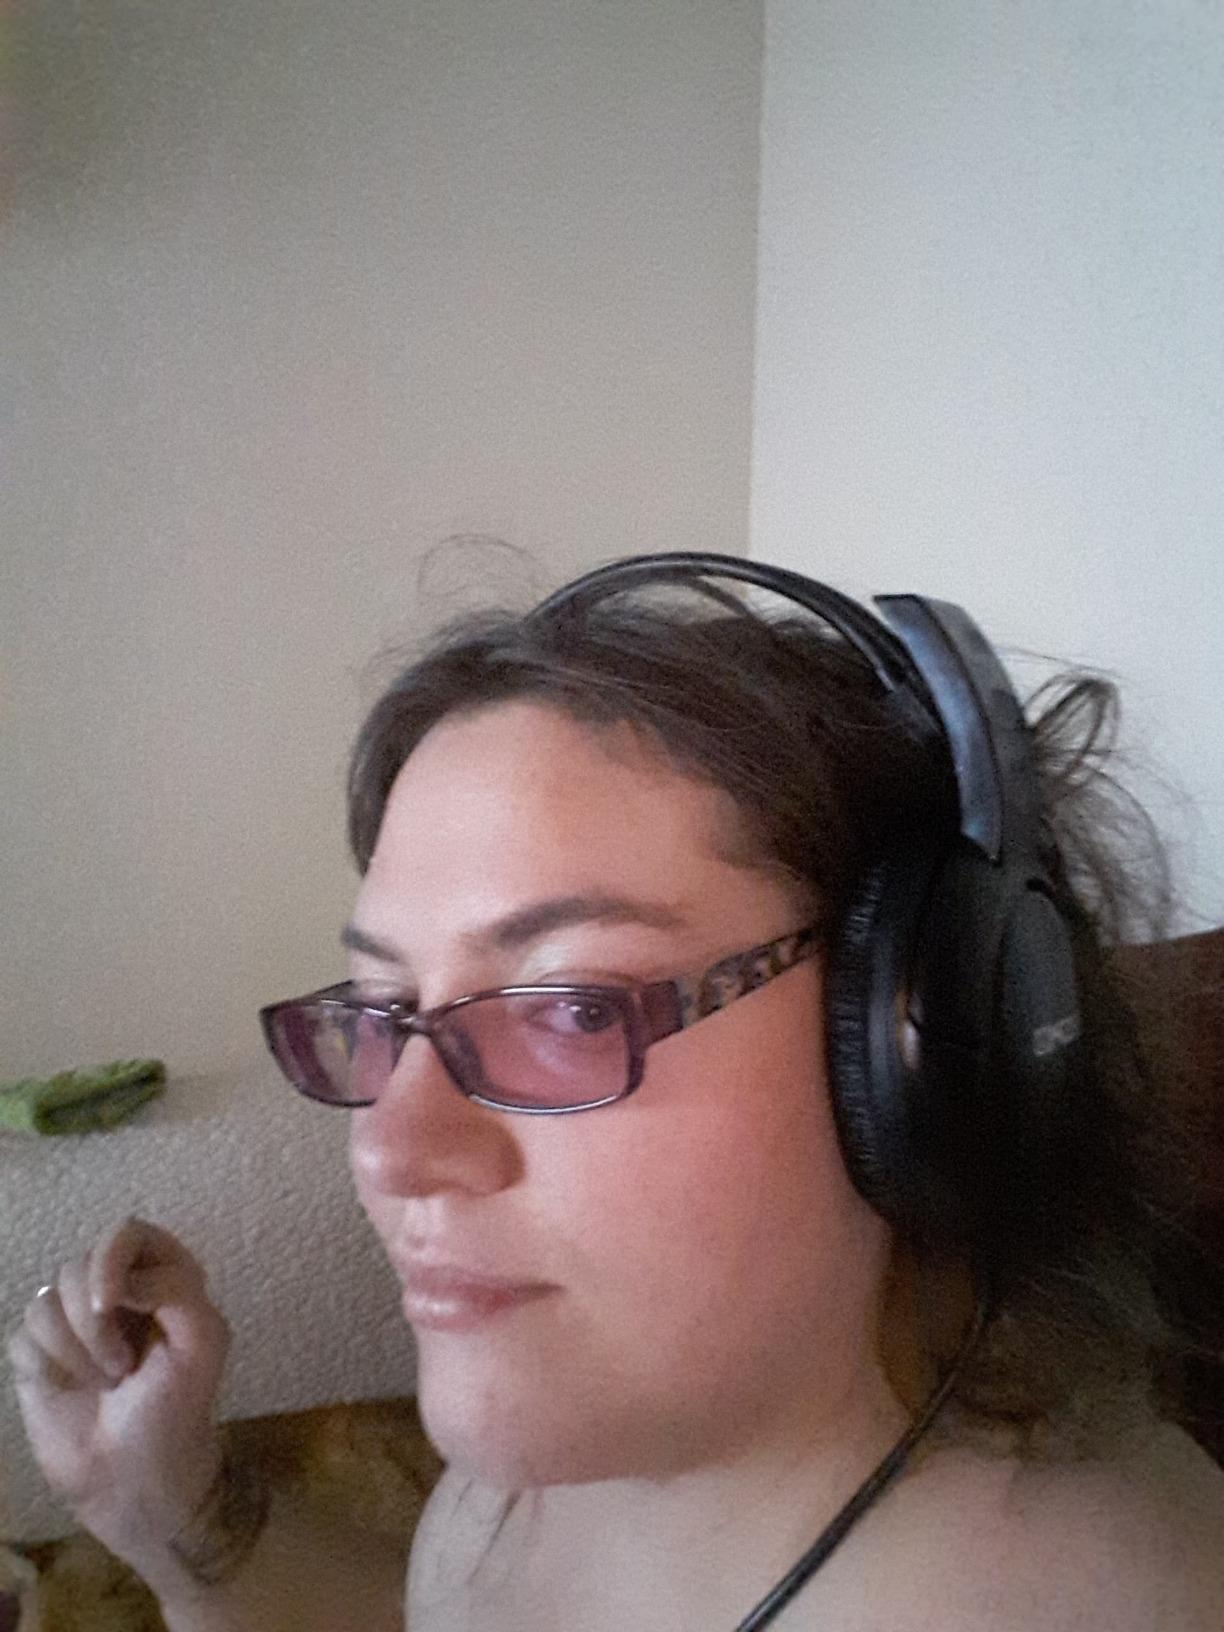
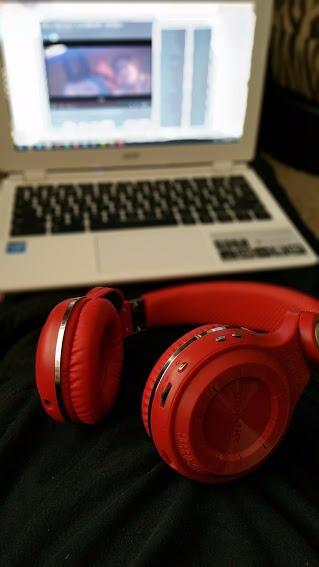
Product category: headphones
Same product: no